Oklahoma City Air Defense Sector

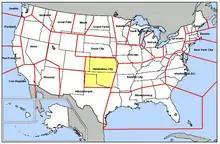
Map of Oklahoma City ADS

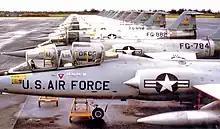
331st Fighter-Interceptor Squadron Lockheed F-104A-15-LO Starfighters Webb AFB, Texas, February 1964. Aircraft shown TDY at Homestead AFB, Florida. Serials identified are 56-784 56-882 56-834

The Oklahoma City Air Defense Sector (OCADS) is an inactive United States Air Force organization. Its last assignment was with the Air Defense Command's 29th Air Division at Oklahoma City Air Force Station, Oklahoma.